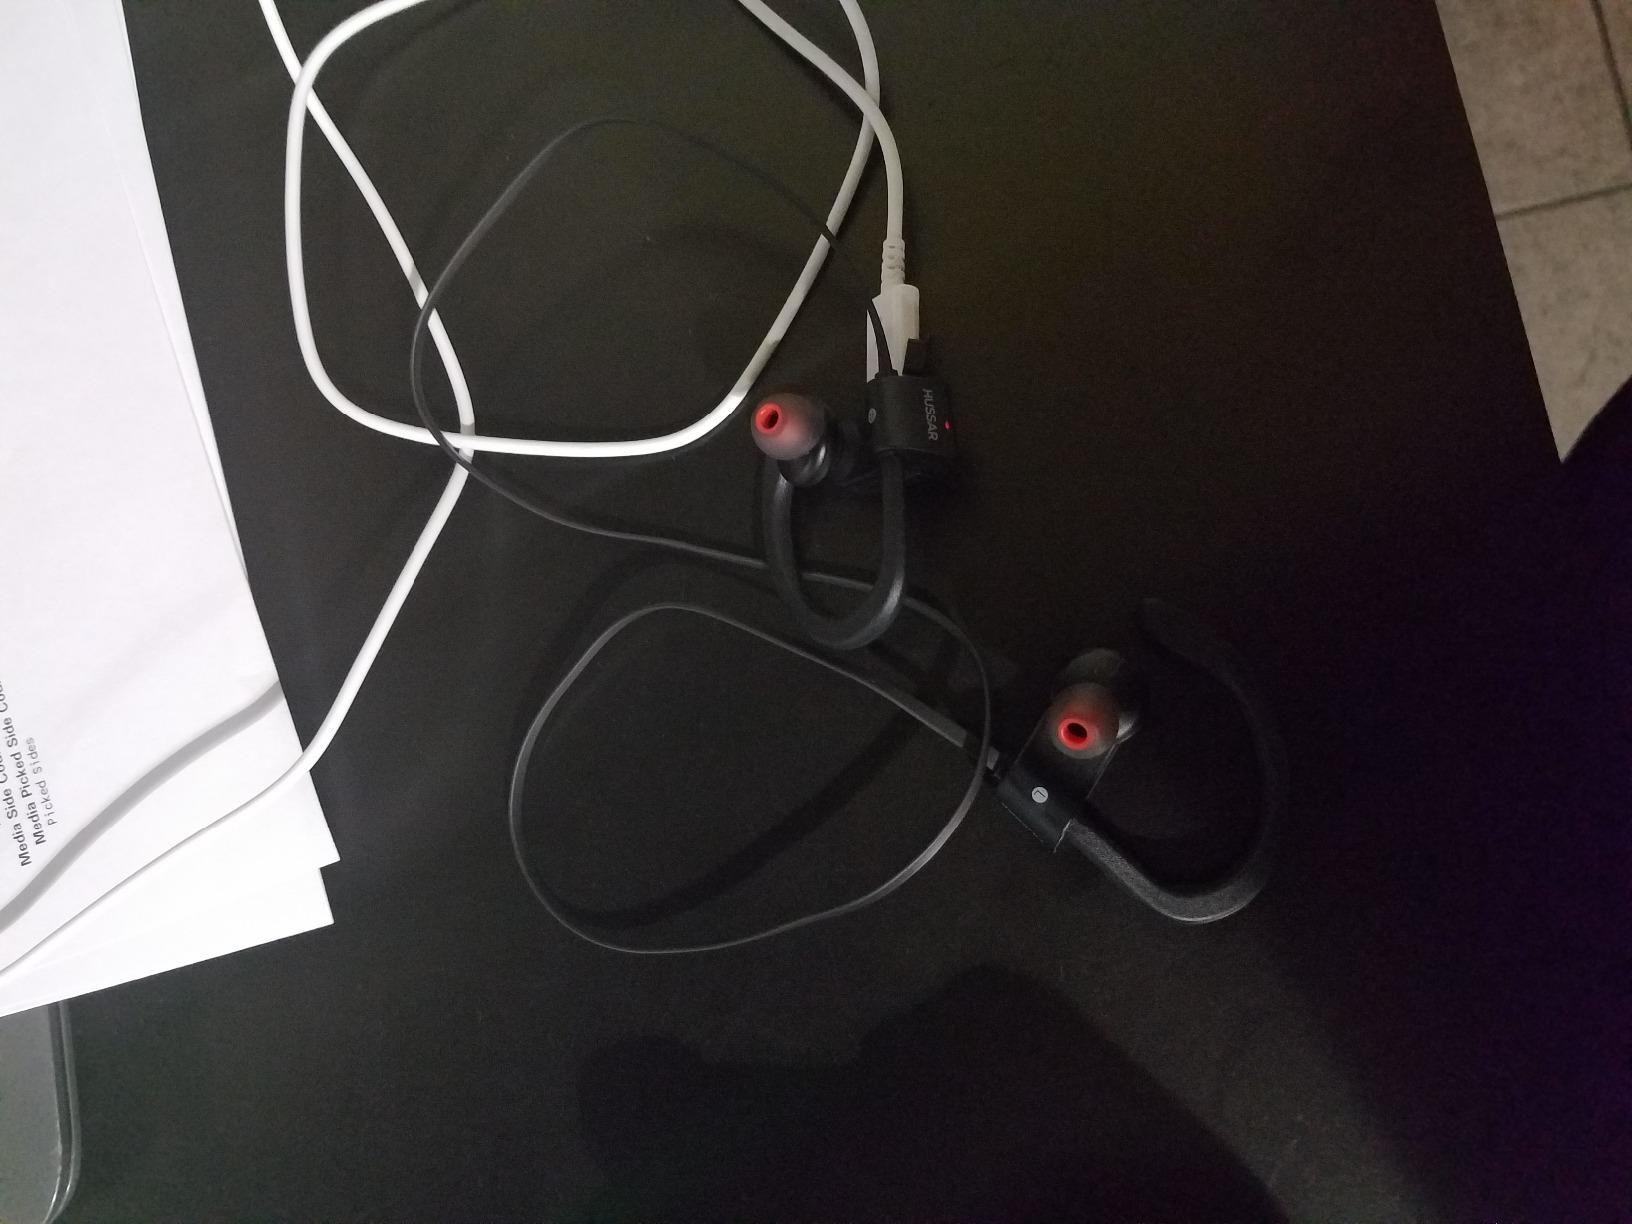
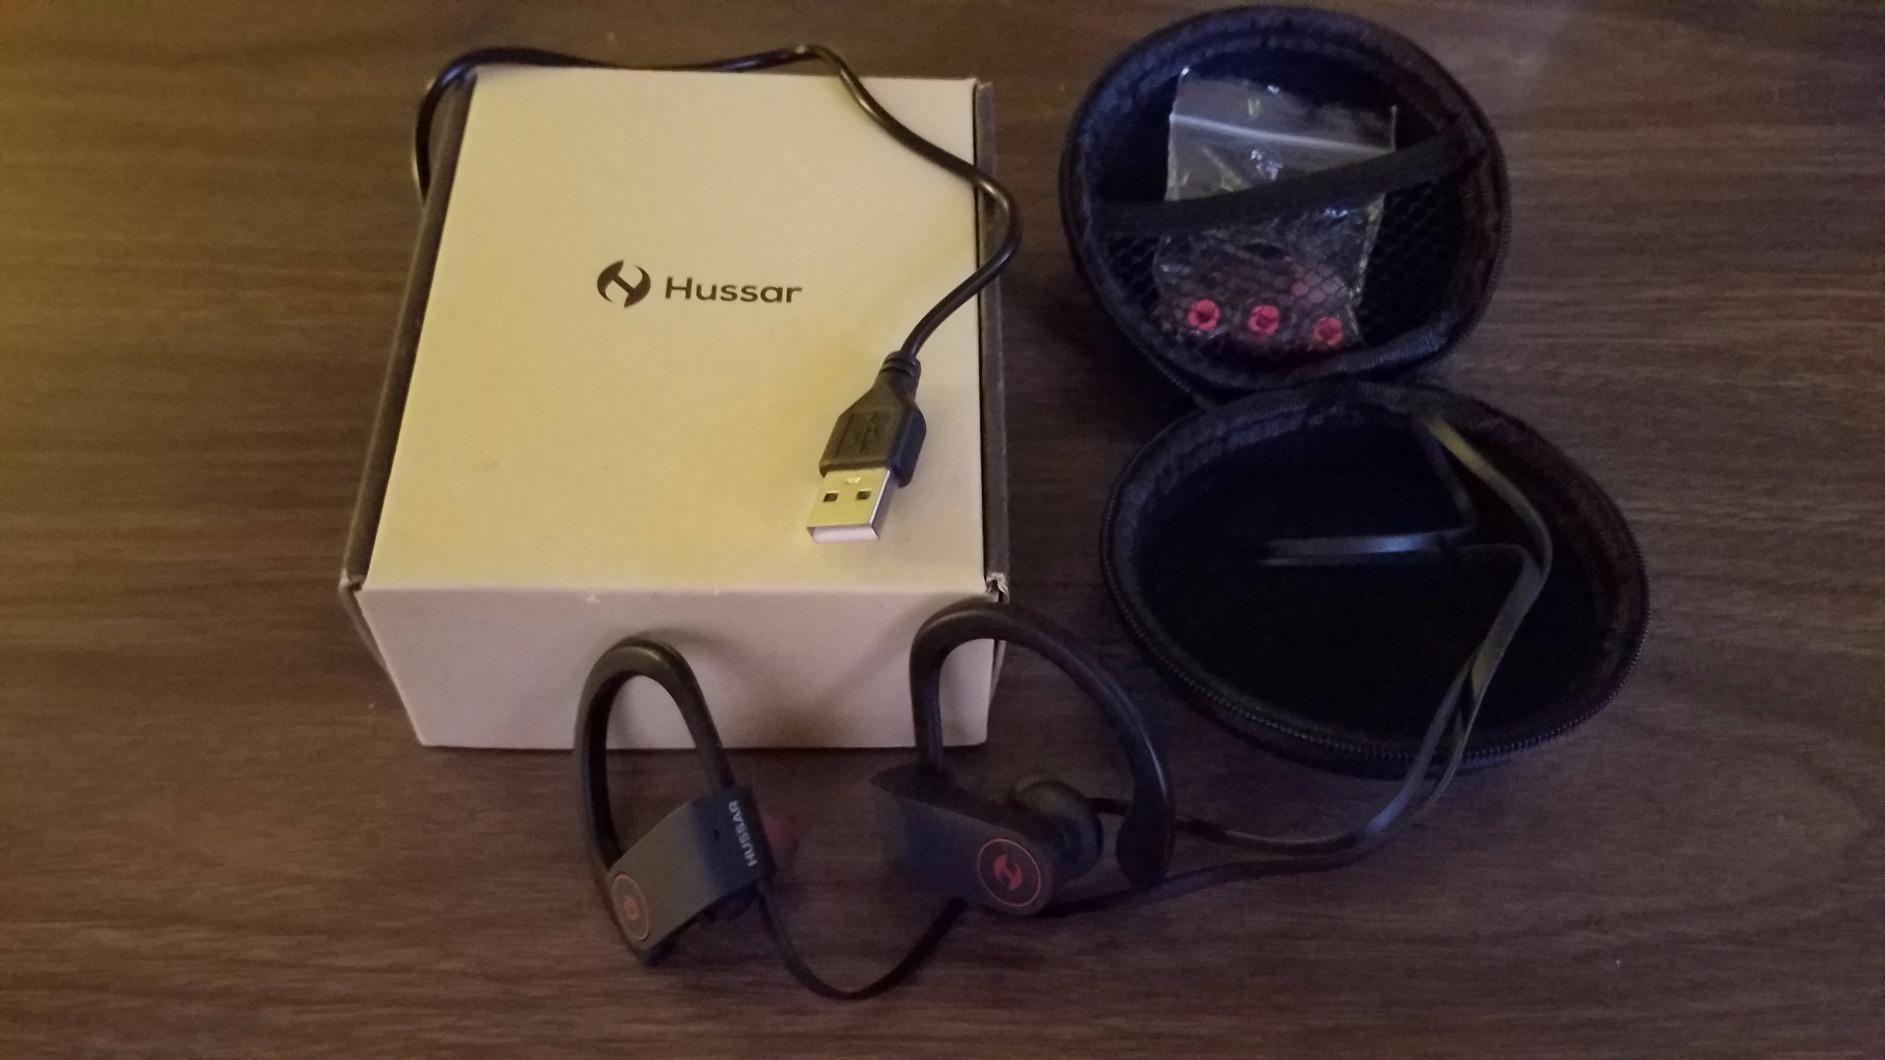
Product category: headphones
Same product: yes